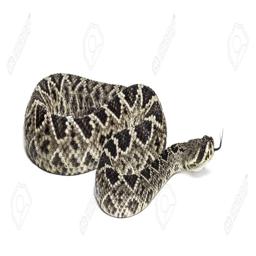
Animal: snakes